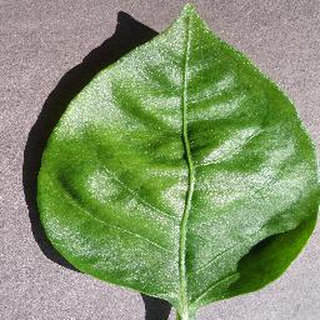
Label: healthy_bell_pepper